Sark

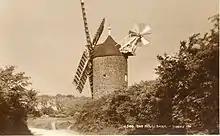
"Le Moulin" windmill,  1905

The highest point on Sark is above sea level. A windmill, dated 1571, is found there, the sails of which were removed during World War II. This high point is named "Le Moulin", after the windmill. The location is also the highest point in the Bailiwick of Guernsey. Little Sark had a number of mines accessing a source of galena. At Port Gorey, the ruins of silver mines may be seen. Off the south end of Little Sark are the Venus Pool and the Adonis Pool, both natural swimming pools whose waters are refreshed at high tide.